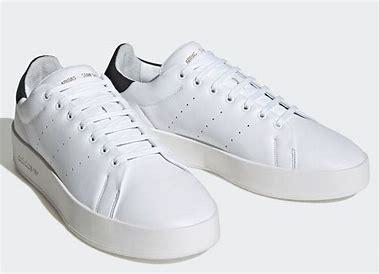
Brand: adidas
Model: Originals Stan Smith